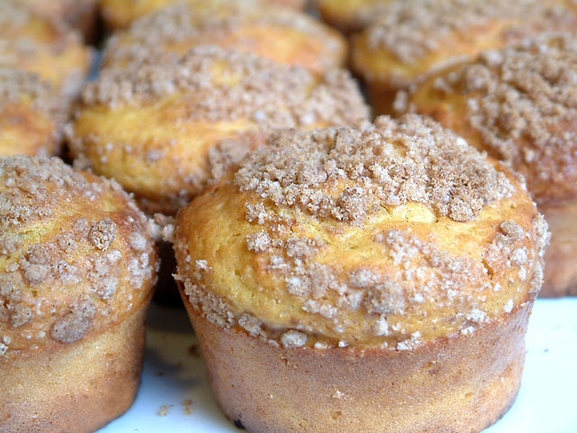
Label: muffin